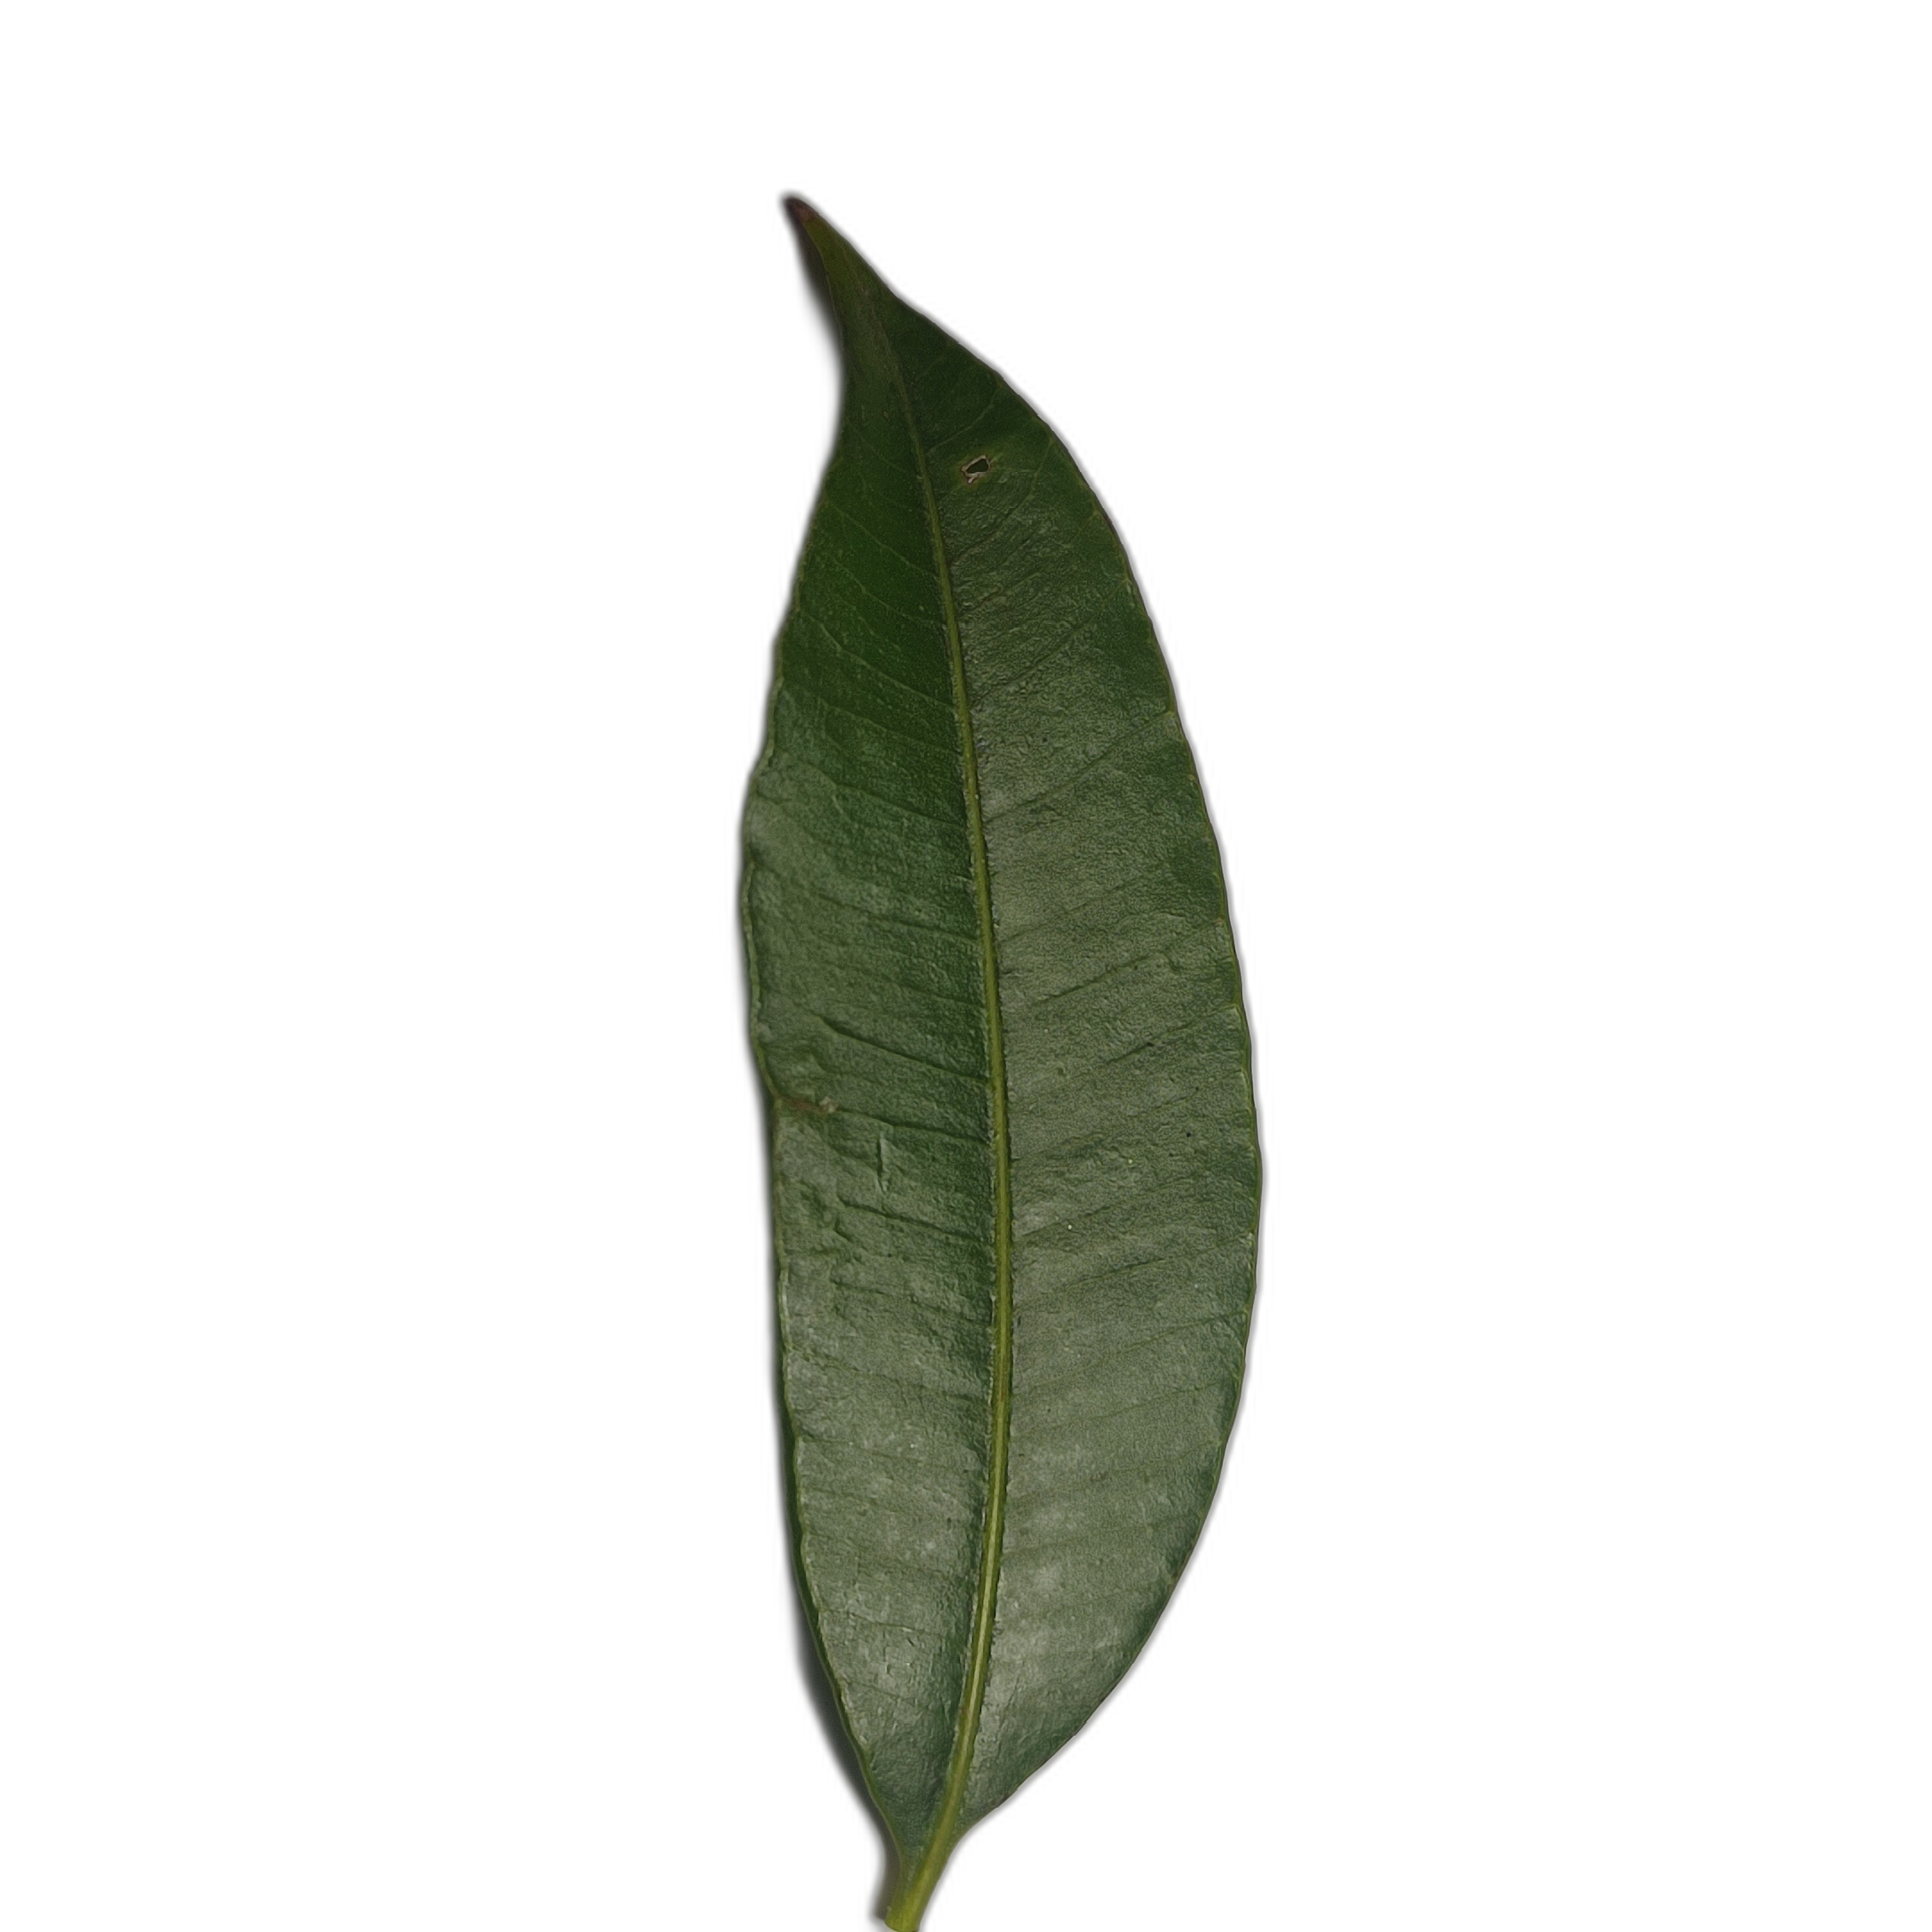
Label: healthy